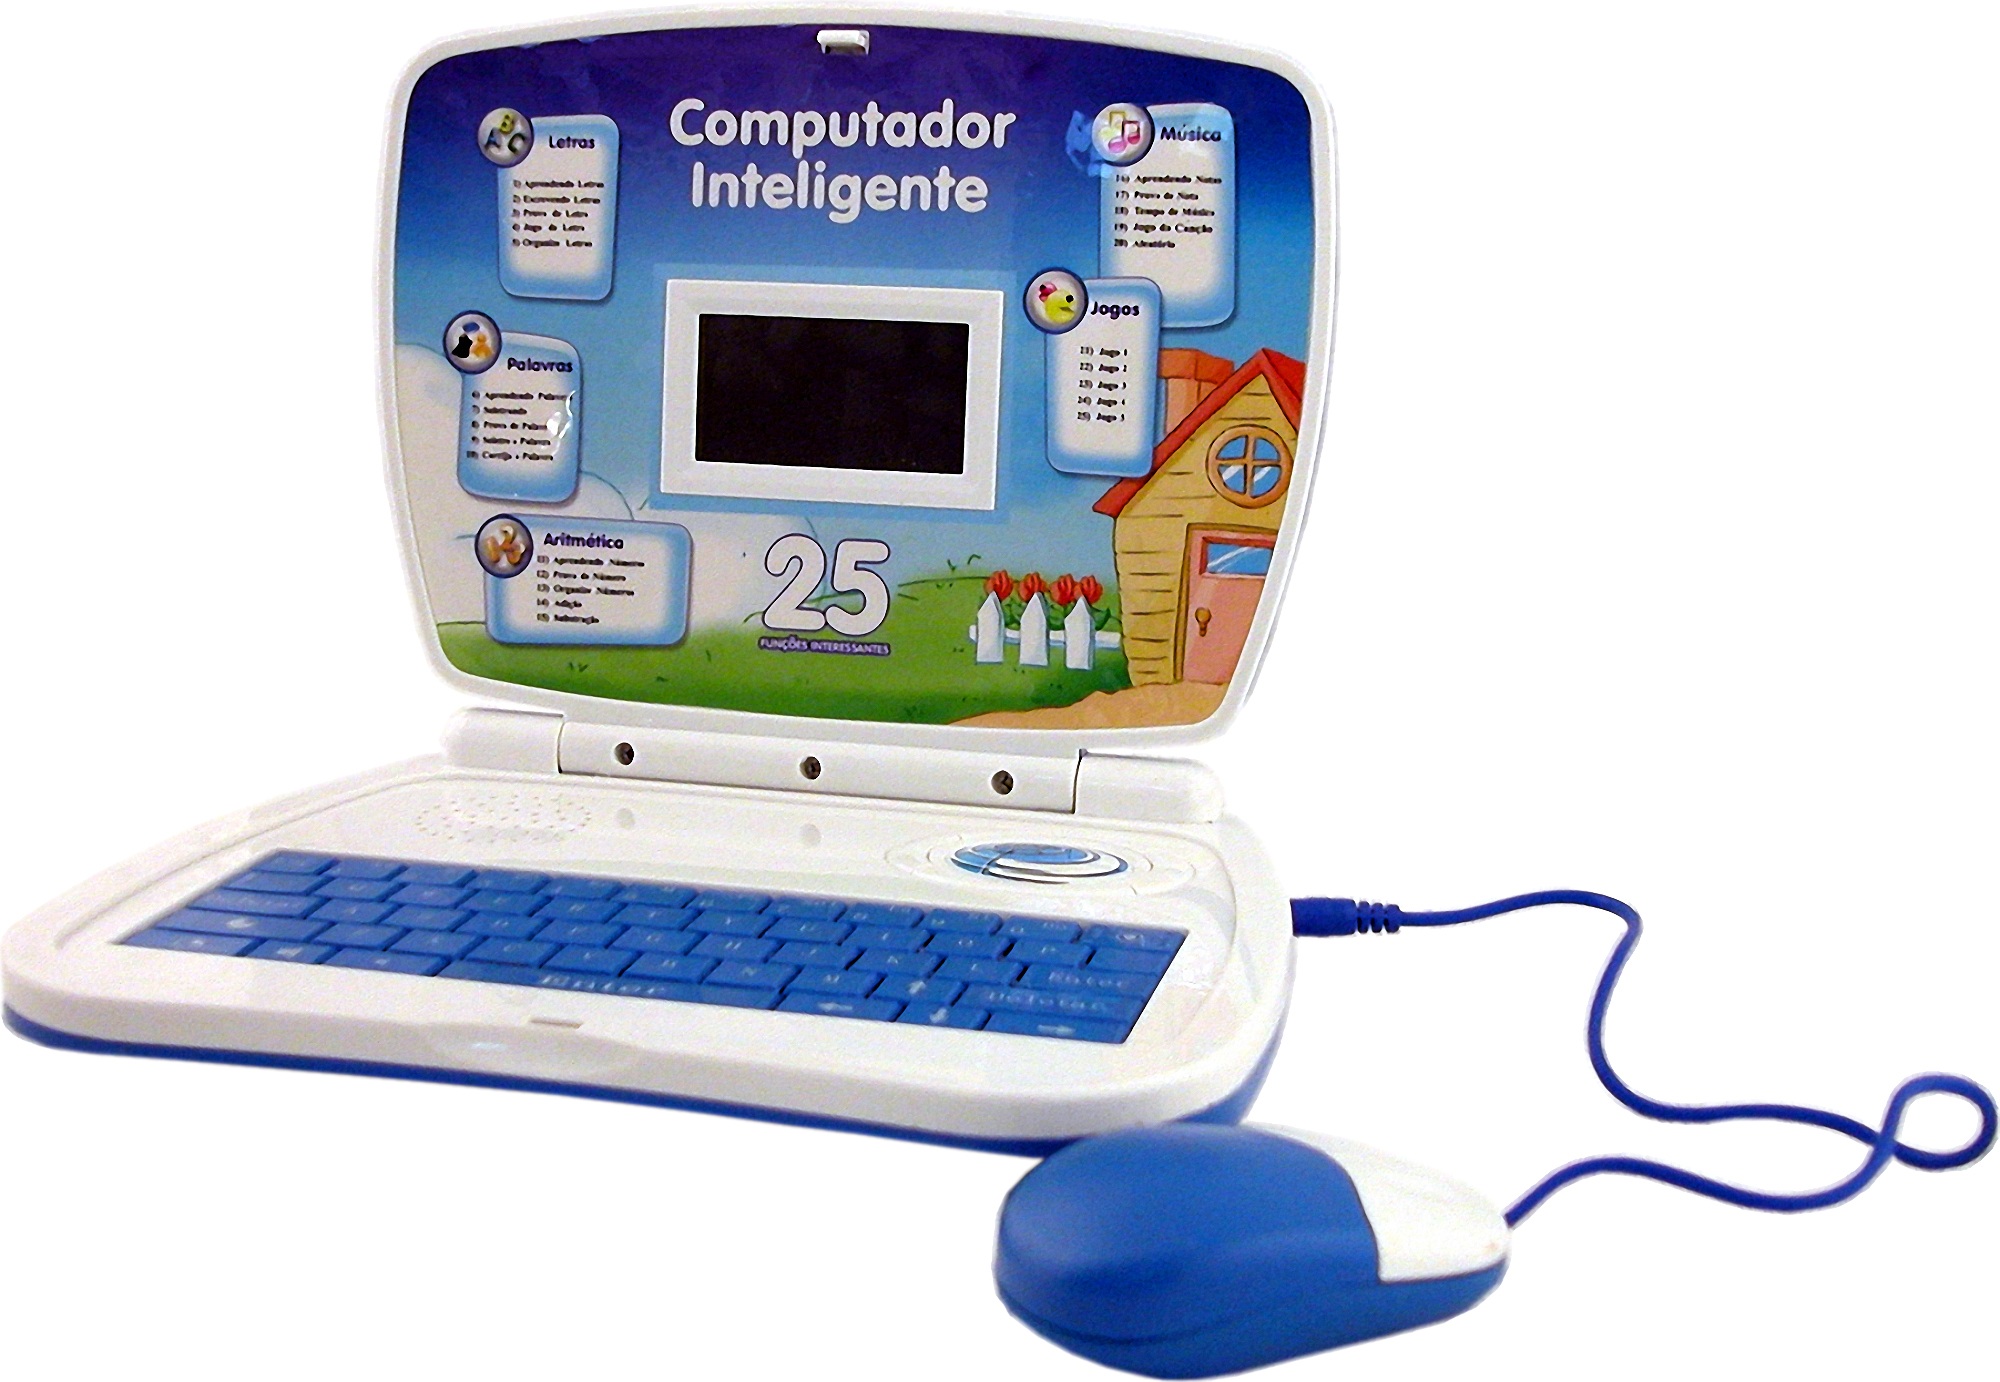
computer, technology, gadget, toy, product, multimedia, child computer, play learn